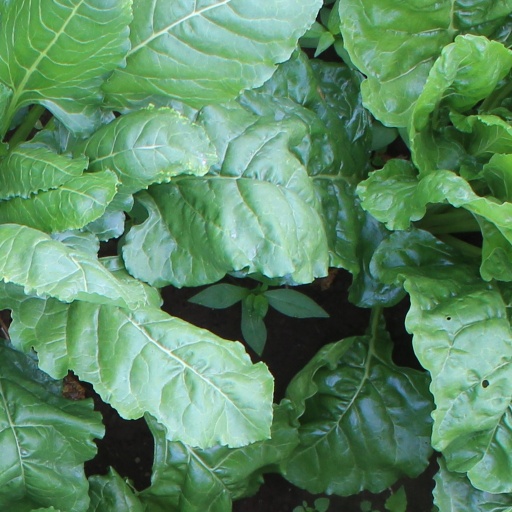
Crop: sugar beet